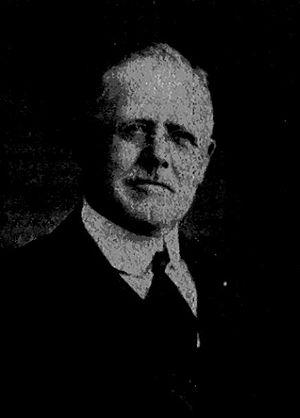
John Merle Coulter est un botaniste américain, né le 20 novembre 1851 à Ningbo et mort le 23 décembre 1928 à Yonkers.